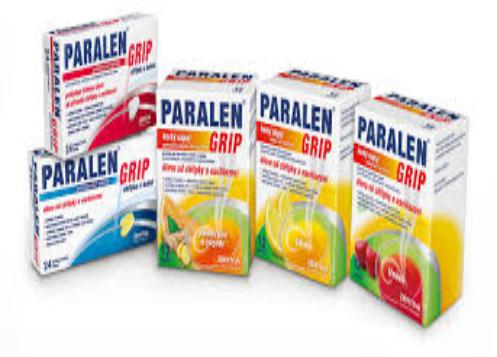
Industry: Medical